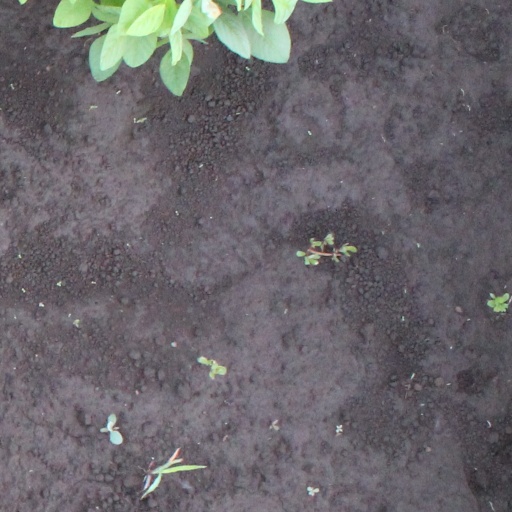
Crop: soybean